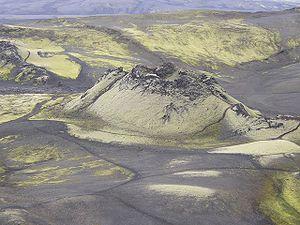
Un hiver volcanique est une baisse de la température provoquée par des cendres volcaniques et des gouttelettes d'acide sulfurique, dues à une forte éruption volcanique, présentes dans l'atmosphère et réfléchissant les rayons du soleil. On parle aussi de forçage volcanique, expression construite à partir de l'anglais « volcanic forcing ».
Le tourisme en Islande représente un secteur important de l'économie avec presque 1 million de visiteurs étrangers en 2014, soit le triple de la population du pays. En 2008, l'activité touristique représentait 14 % des revenus du pays et 5,2 % des emplois.
Cet article contient une chronologie de l'histoire de l'Islande.
L'histoire de l'Islande est récente par rapport à celle du reste de l'Europe. Du fait de son éloignement, ce pays n'a pas subi la guerre, mais certains événements extérieurs, tels que la réforme protestante imposée par le Danemark ou la peste noire, ont eu des conséquences importantes pour les Islandais. L'histoire du pays a aussi été marquée par nombre de catastrophes naturelles et par sa lutte pour l'indépendance, obtenue en 1918 — il faut toutefois attendre 1944 pour que les derniers liens avec le Danemark soient coupés lors de l'instauration d'un régime républicain.